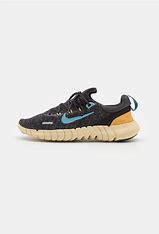
Brand: Nike
Model: Free RN 5